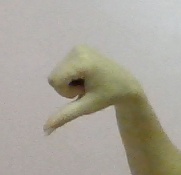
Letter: waw